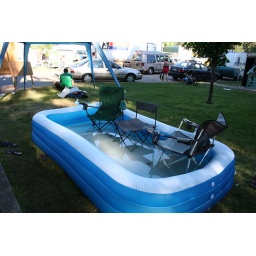
chair in water